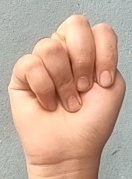
ASL sign: N